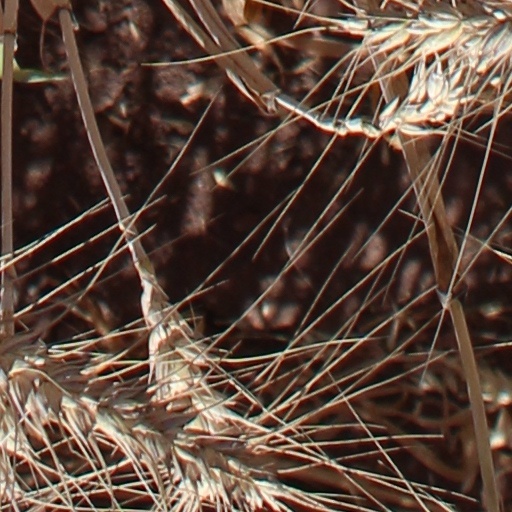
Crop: wheat